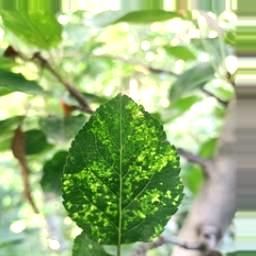
Label: Apple_Mosaic